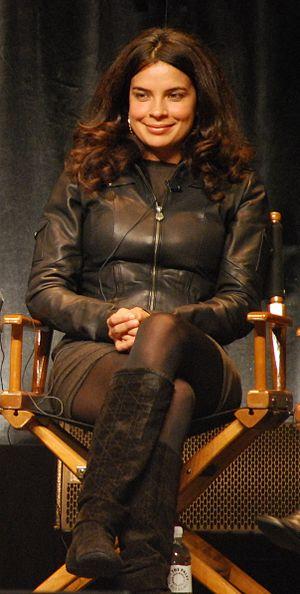
Ilana Verdansky est un personnage fictif du feuilleton télévisé Lost : Les Disparus. Il est interprété par l'actrice Zuleikha Robinson.